Niger

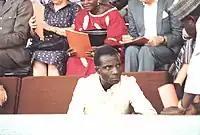
President Seyni Kountché during the state visit of West German President Karl Carstens to Niger in 1983

For its first 14 years as an independent state, Niger was run by a single-party civilian regime under the presidency of Hamani Diori. The 1960s saw an expansion of the education system and some limited economic development and industrialisation. Links with France remained, with Diori allowing the development of French-led uranium mining in Arlit and supporting France in the Algerian War. Relations with other African states were mostly "positive", with the exception of Dahomey (Benin), owing to a border dispute. Niger remained a one-party state throughout this period, with Diori surviving a planned coup in 1963 and an assassination attempt in 1965; most of this activity was masterminded by Djibo Bakary's MSA-Sawaba group which had launched an abortive rebellion in 1964. In the 1970s, a combination of economic difficulties, droughts and accusations of rampant corruption and mismanagement of food supplies resulted in a coup d'état that overthrew the Diori regime.